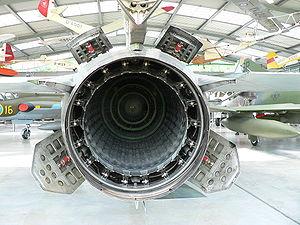
La postcombustion ou post-combustion, souvent abrégée en « PC » et parfois dénommée « réchauffe », est un système utilisé par les avions militaires supersoniques pour augmenter temporairement la poussée fournie par un turboréacteur. Les termes anglophones employés sont « Afterburner » ou « Reheat ».